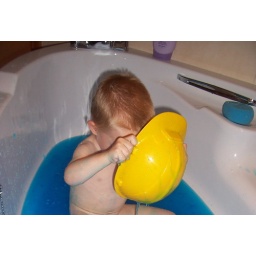
Having a bath in blue jelly